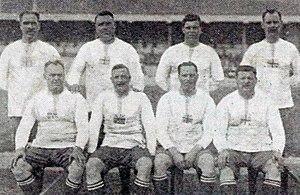
Les policemen de Londres vainqueurs du tir à la corde aux JO de 1920 (comme en 1908 à Londres).
Résultats des épreuves de tir à la corde aux Jeux olympiques d'été de 1920 à Anvers en Belgique.